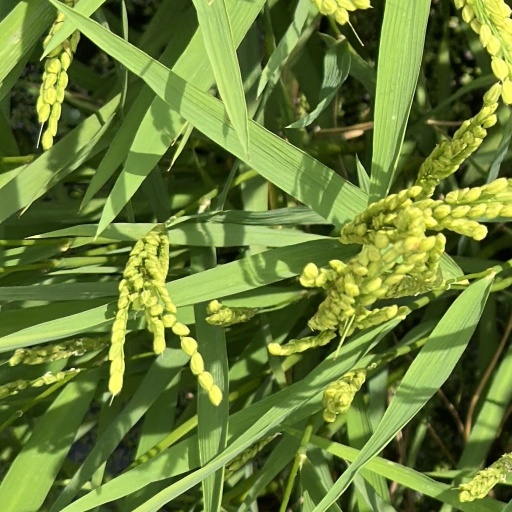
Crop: rice